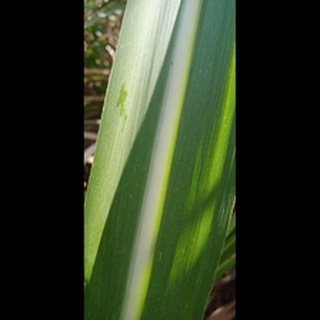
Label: healthy_sugarcane